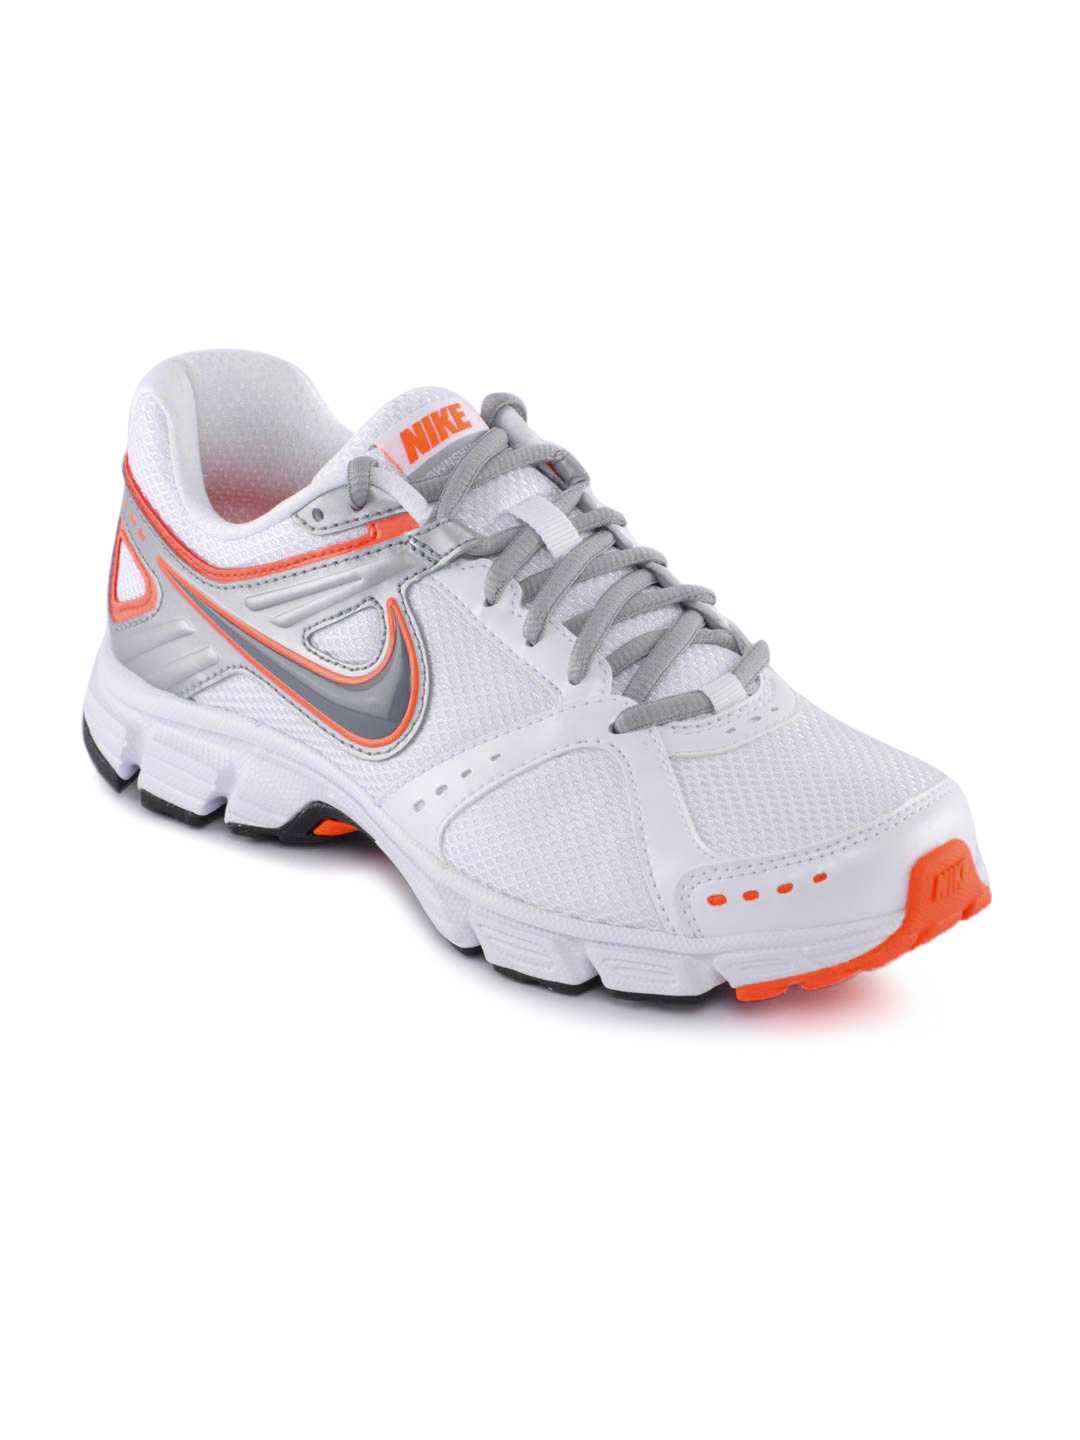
Nike Men Downshifter 4 MSL White Sports Shoes
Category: Footwear / Shoes / Sports Shoes
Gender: Men
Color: White
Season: Summer 2012
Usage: Sports